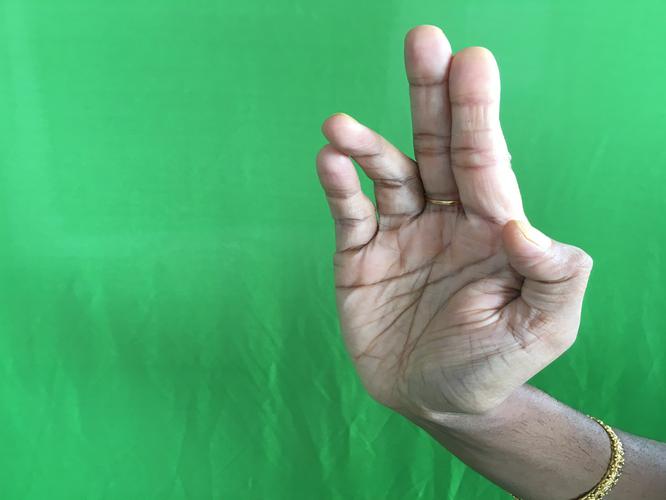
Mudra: Tripathaka
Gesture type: single_hand